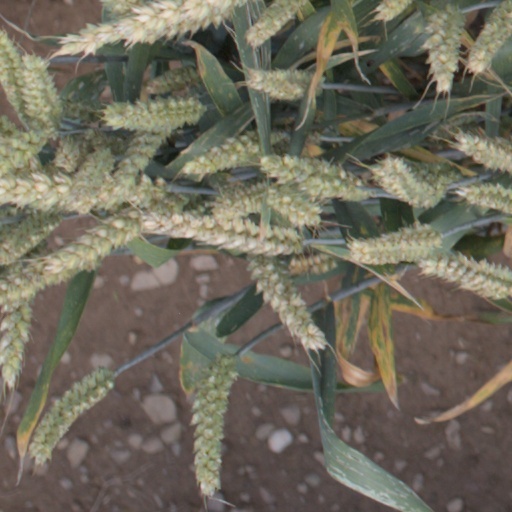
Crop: wheat